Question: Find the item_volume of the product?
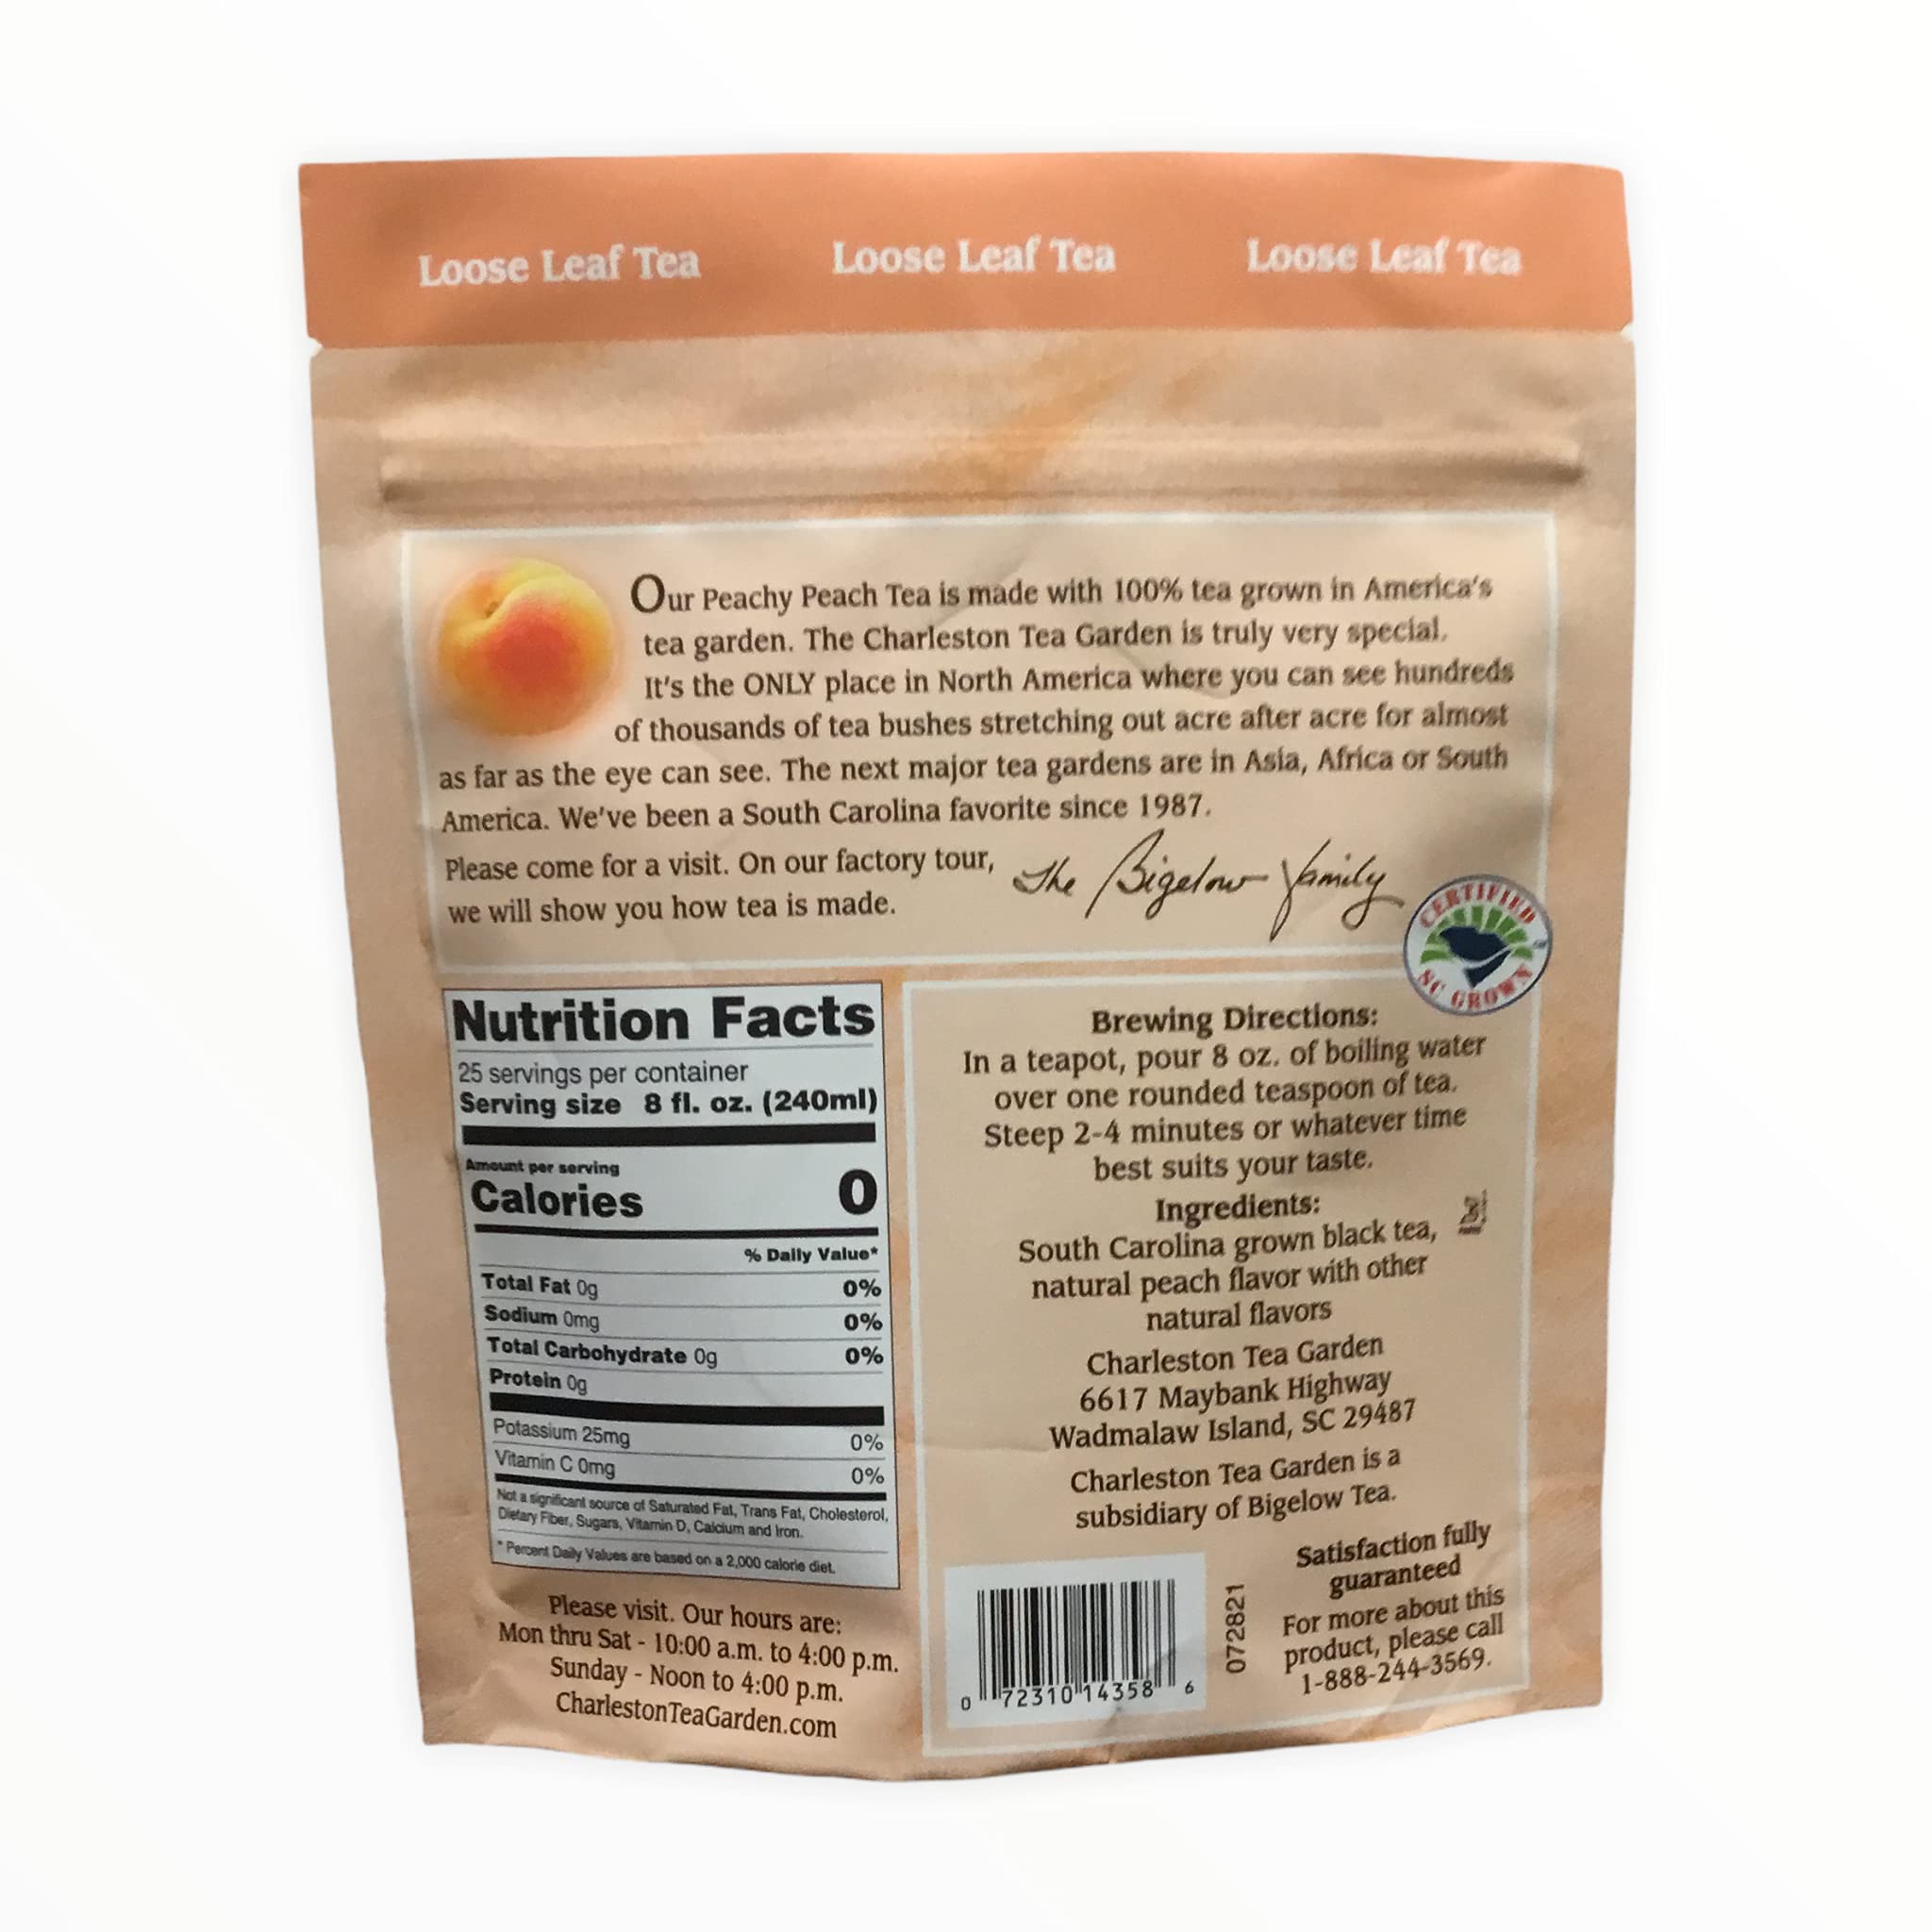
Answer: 8.0 fluid ounce